United States vehicle emission standards

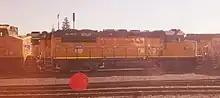
Non-road engines include railway locomotives like this EMD GP38 modified to meet Tier 4 standards.

Non-road engines, including equipment and vehicles that are not operated on the public roadways, are used in an extremely wide range of applications, each involving great differences in operating characteristics and engine technology. Emissions from all non-road engines are regulated by categories.